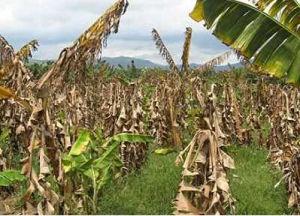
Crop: unknown
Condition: banana_panama_disease